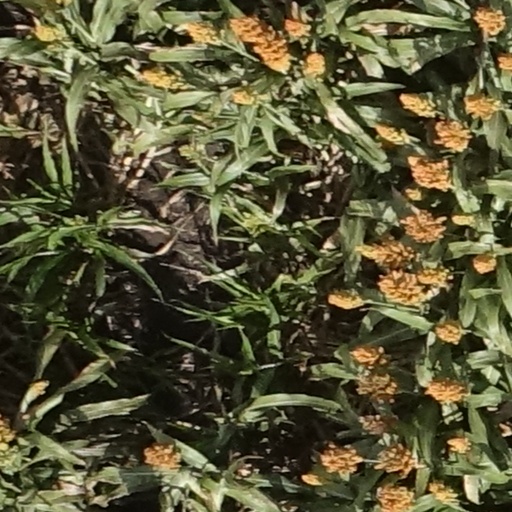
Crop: sorghum